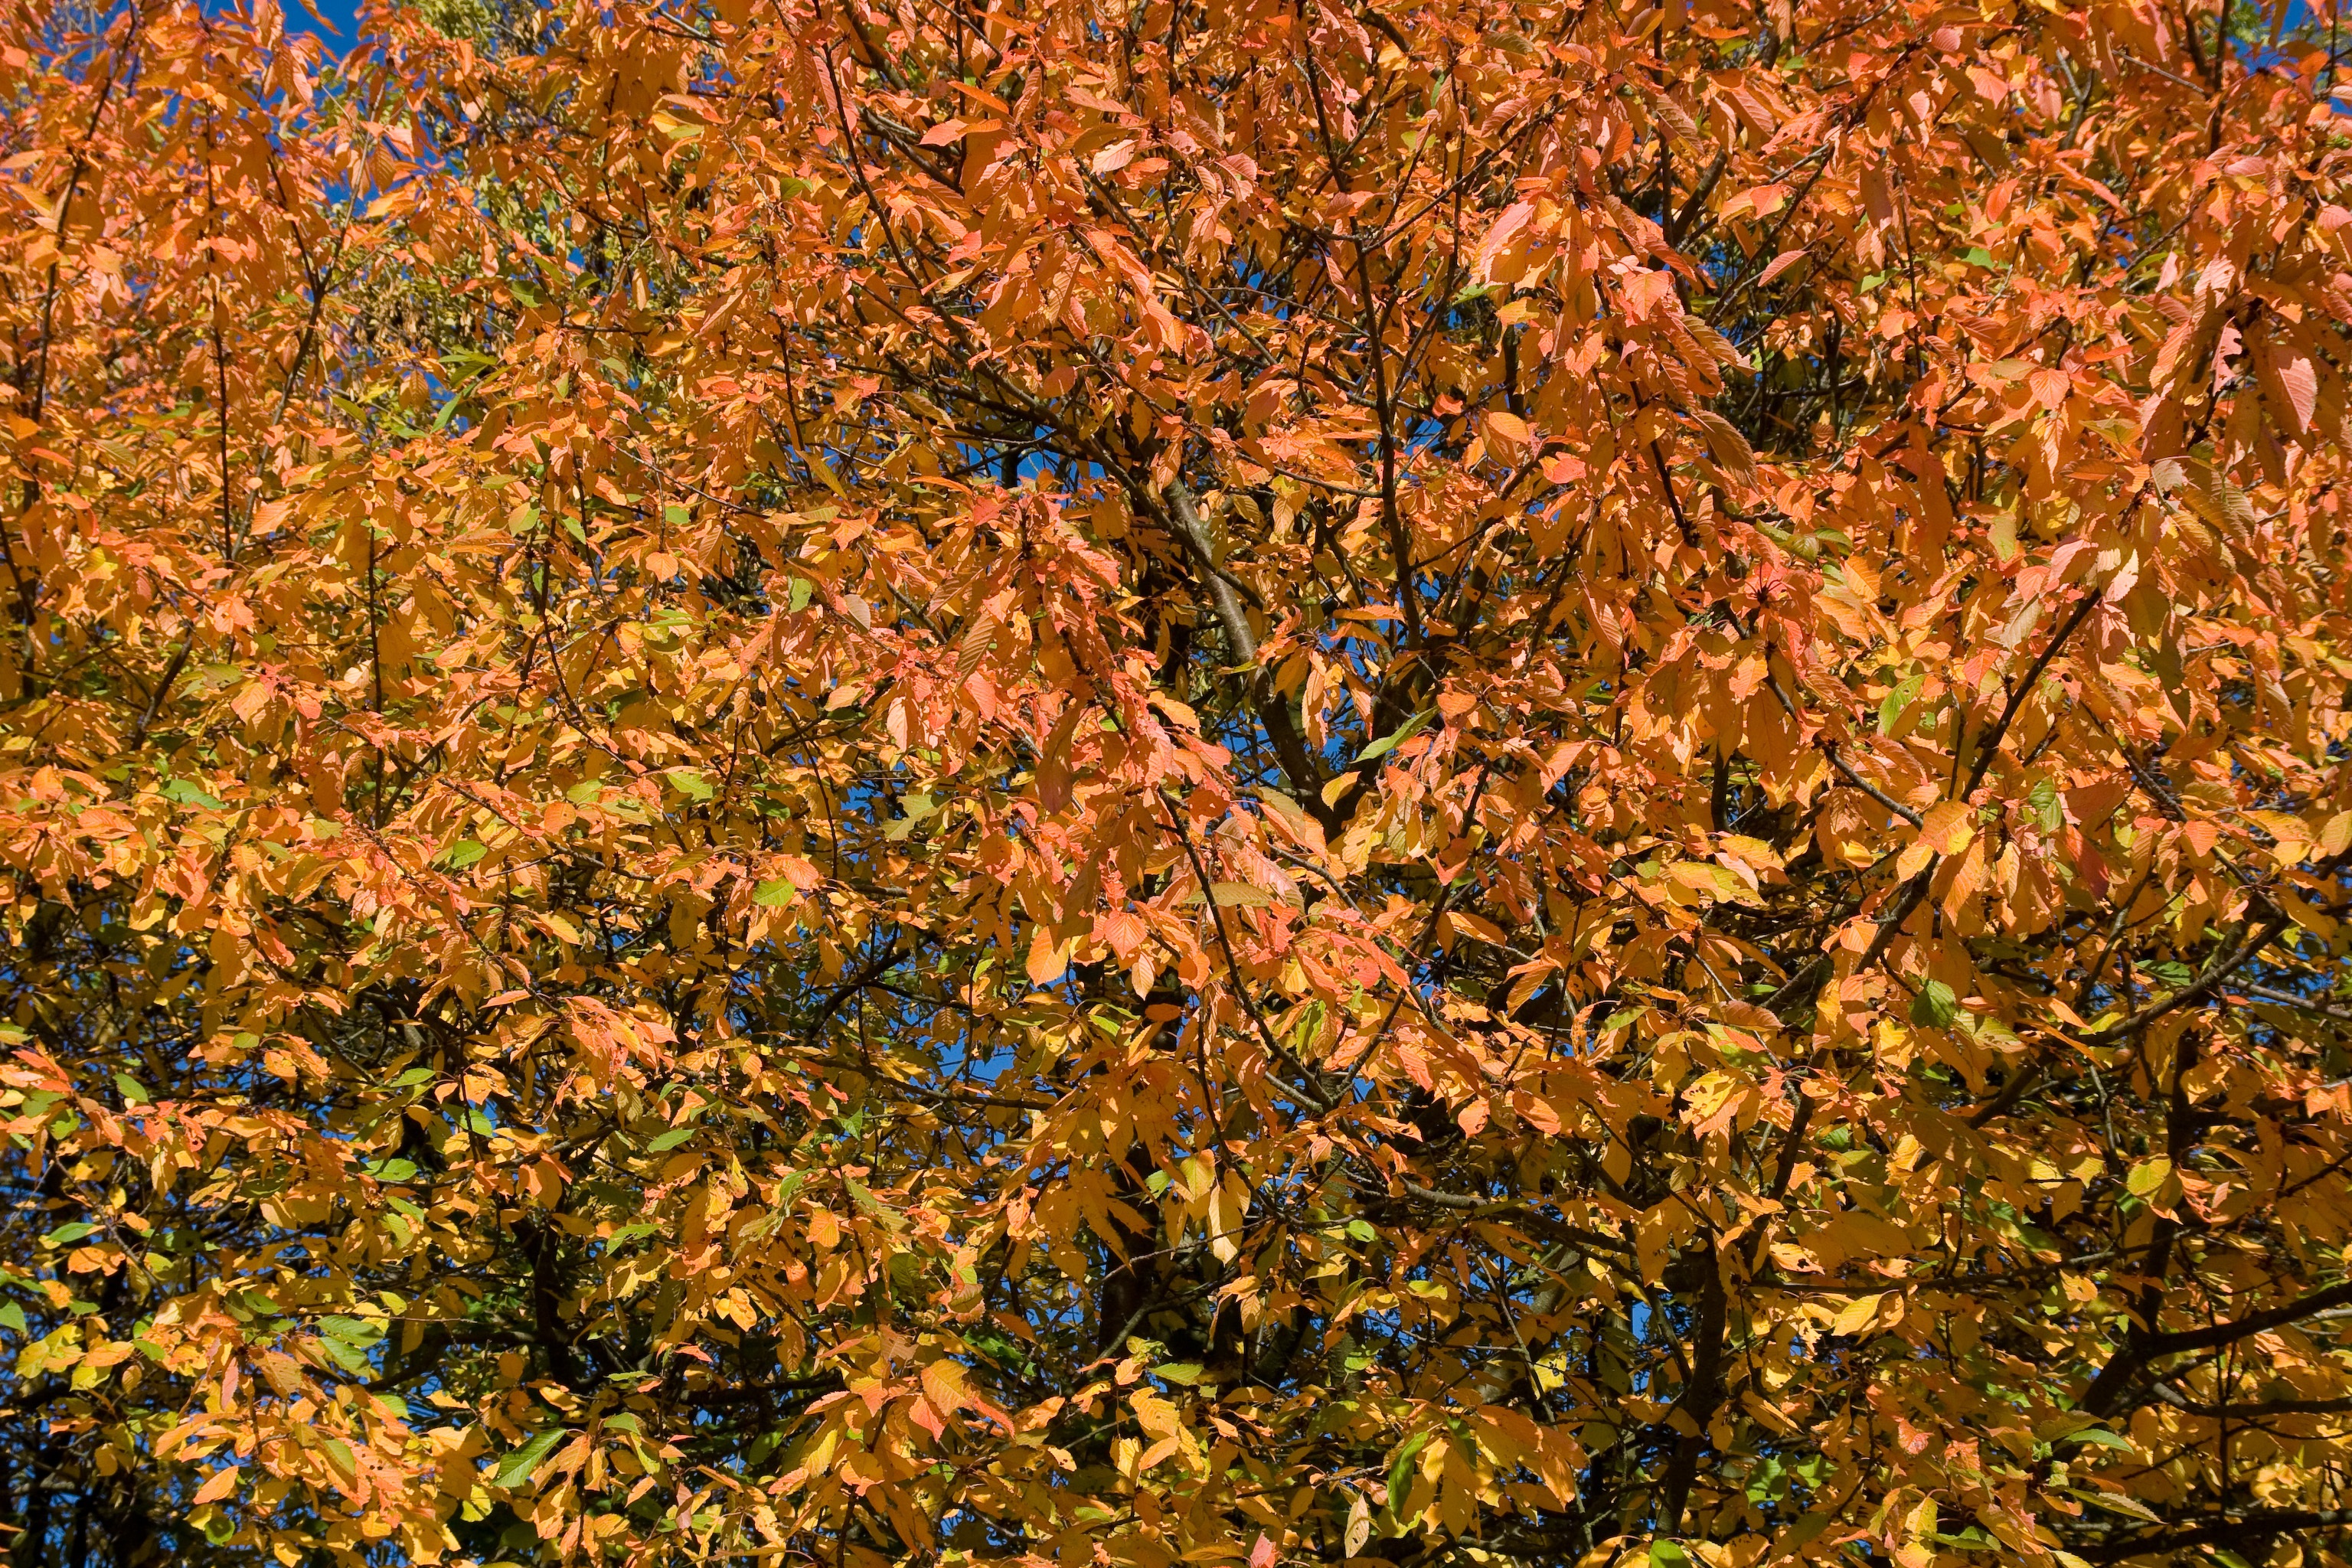
tree, nature, branch, plant, sunlight, leaf, flower, foliage, orange, autumn, botany, colorful, yellow, flora, season, maple tree, decorative, shrub, seasonal, deciduous, woodland, october, flowering plant, autumn background, fall leaves background, woody plant, land plant